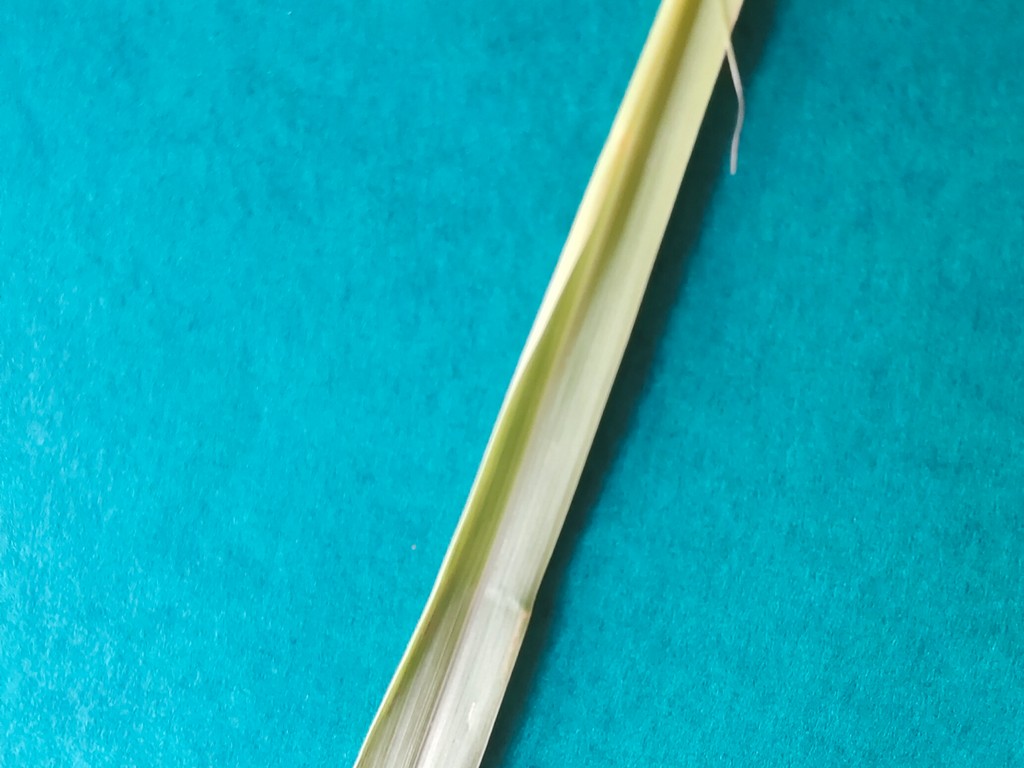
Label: Healthy